Le rose di Danzica

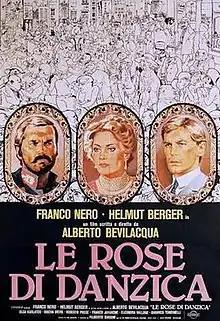

Le rose di Danzica (internationally released as "The Roses of Danzig") is an Italian war-drama film directed by Alberto Bevilacqua, that was released theatrically in December 1979 and was later broadcast in a longer version in 1981 on Rai 2. It is based on Bevilaqua's own novel with the same name.